Hypericum sect. Androsaemum

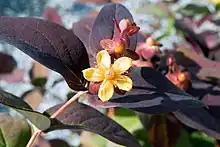
"Hypericum androsaemum" 'Albury Purple', a cultivar grown as an ornamental plant

The genus name "Hypericum" derives from the Greek words "hyper", meaning above, and "eikon", meaning picture. This refers to the practice of hanging the flower "above pictures" to ward off evil spirits. The term Androsaemum derives from the Greek term androsaemus, which denoted plants possessing red sap. It is a combination of the words "andros", meaning man, and "haima", meaning blood. The common name tutsan is French in origin, and derives from the phrase "tout-saine", which means heal-all, in reference to the medicinal properties of the plants.